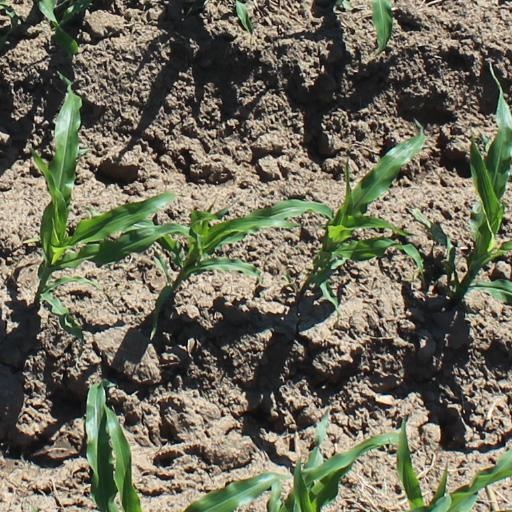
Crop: maize; corn